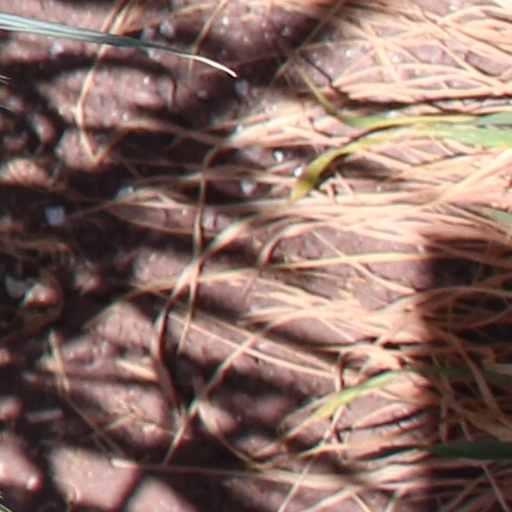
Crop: wheat